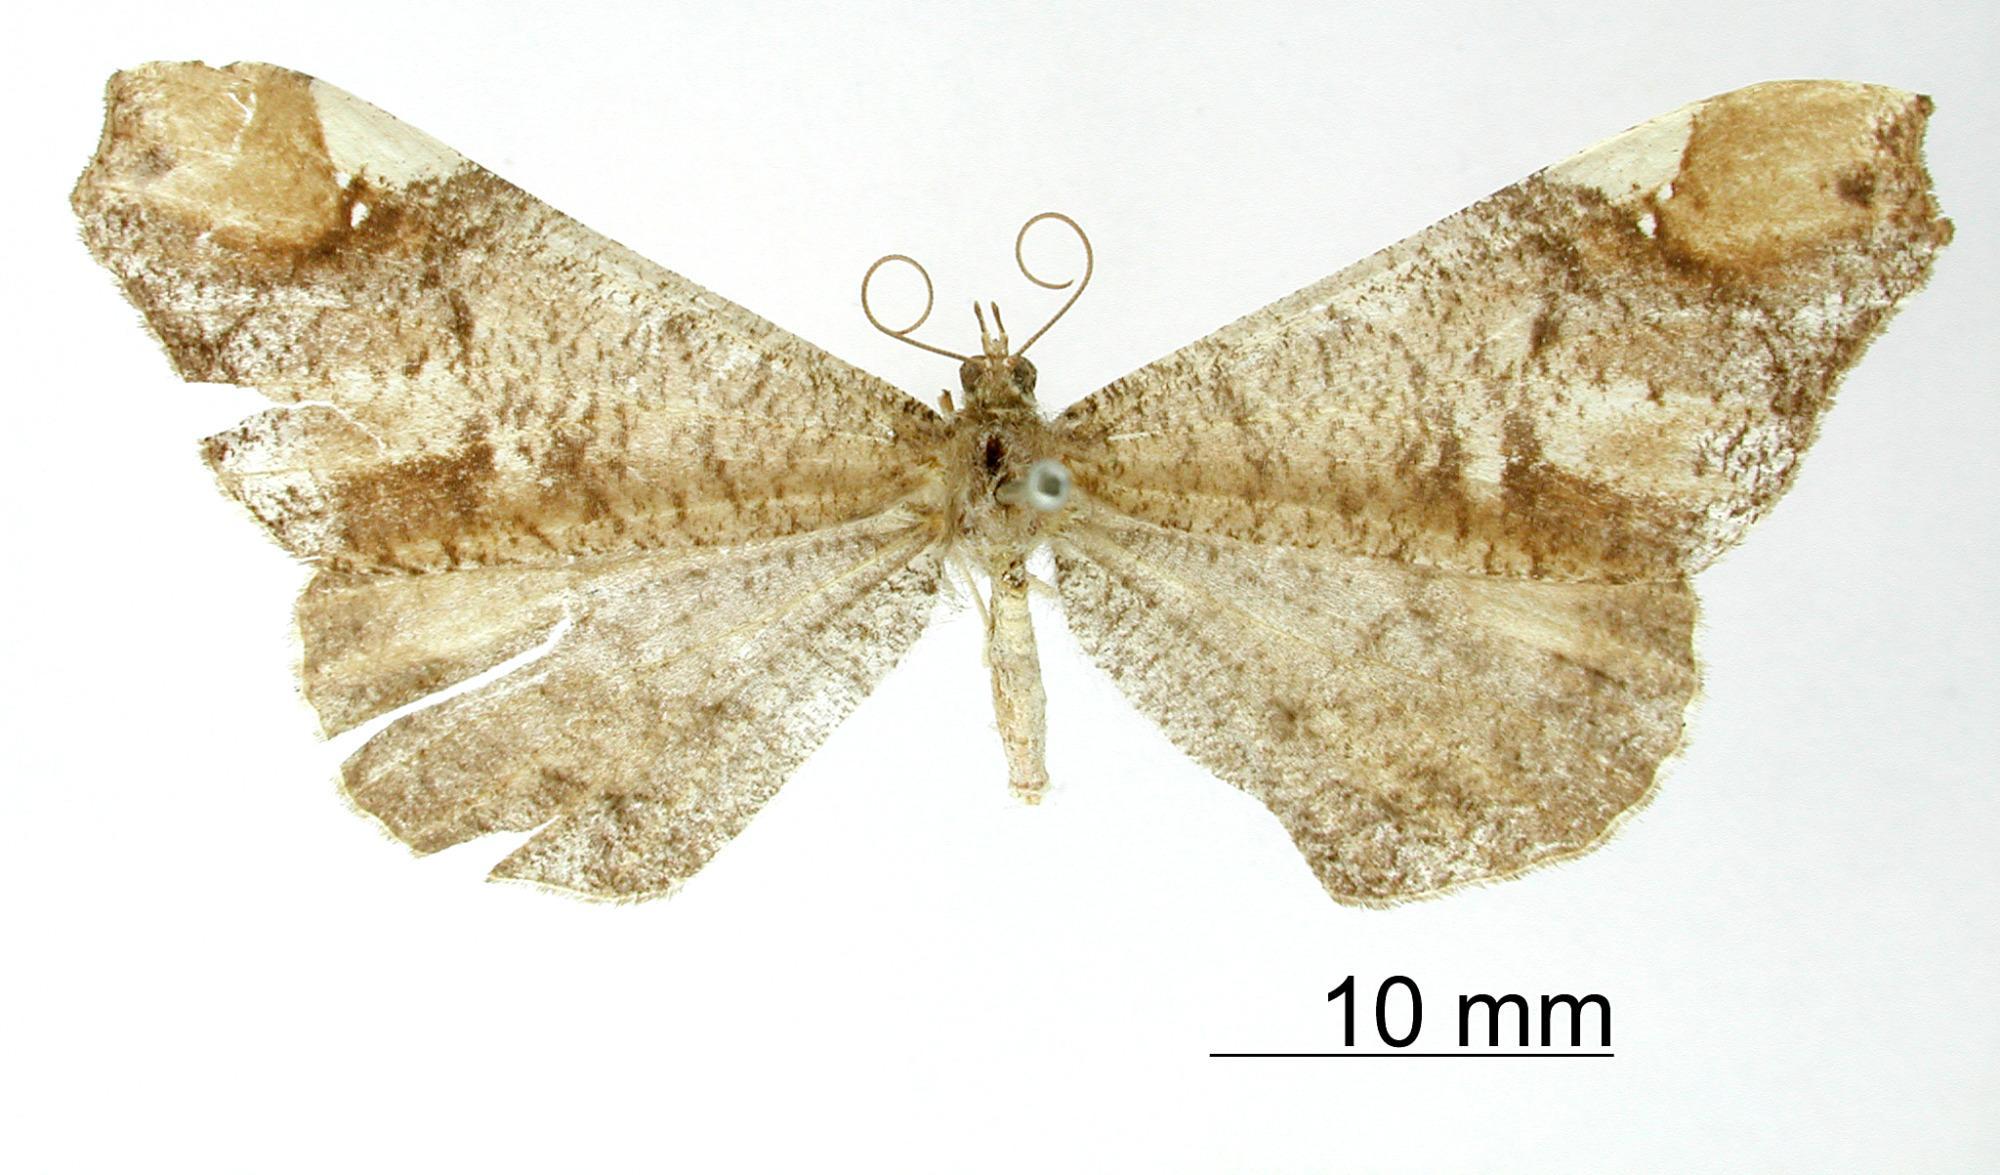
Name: Hyphedyle cascaria
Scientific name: Hyphedyle cascaria Schaus, 1901
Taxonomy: Animalia, Arthropoda, Insecta, Lepidoptera, Geometridae, Hedylinae
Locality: Jalapa, Veracruz-Llave, Mexico